Military history of the Soviet Union

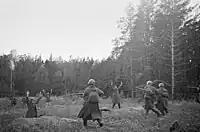
German soldiers surrendering to the Red Army units near Vitovka village, 1941.

The Molotov–Ribbentrop Pact of August 1939 established a non-aggression treaty between Nazi Germany and the Soviet Union with a secret protocol describing how Poland and the Baltic countries would be divided between them. In the invasion of Poland of 1939 the two powers invaded and partitioned Poland, and in June 1940 the Soviet Union also occupied Estonia, Latvia and Lithuania.